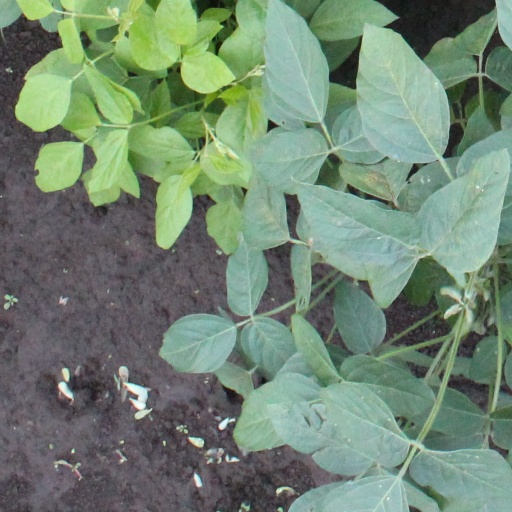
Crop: soybean